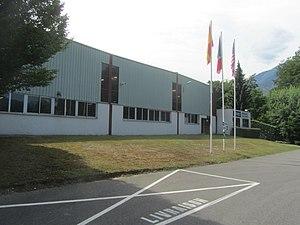
Tivoly Nant Varin
Tours-en-Savoie est une commune française située dans le département de la Savoie, en région Auvergne-Rhône-Alpes.